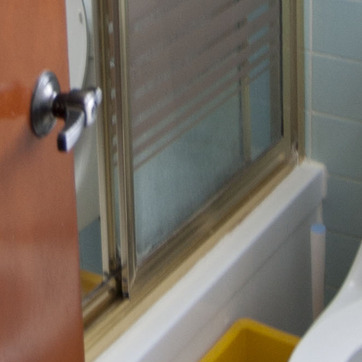
Material: glass